Great American Interchange

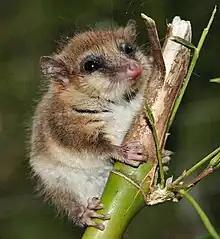
The monito del monte, "Dromiciops gliroides", South America's only australidelphian marsupial

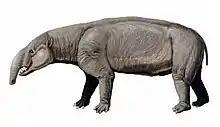
†"Astrapotherium magnum"

Marsupials appear to have traveled via Gondwanan land connections from South America through Antarctica to Australia in the late Cretaceous or early Tertiary. One living South American marsupial, the monito del monte, has been shown to be more closely related to Australian marsupials than to other South American marsupials (Ameridelphia); however, it is the most basal australidelphian, meaning that this superorder arose in South America and then dispersed to Australia after the monito del monte split off. "Monotrematum", a 61-Ma-old platypus-like monotreme fossil from Patagonia, may represent an Australian immigrant. Paleognath birds (ratites and South American tinamous) may have made a similar migration around the same time to Australia and New Zealand. Other taxa that may have dispersed by the same route (if not by flying or oceanic dispersal) are parrots, chelid turtles, and the extinct meiolaniid turtles.